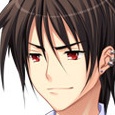
Portrait style: Anime Portrait